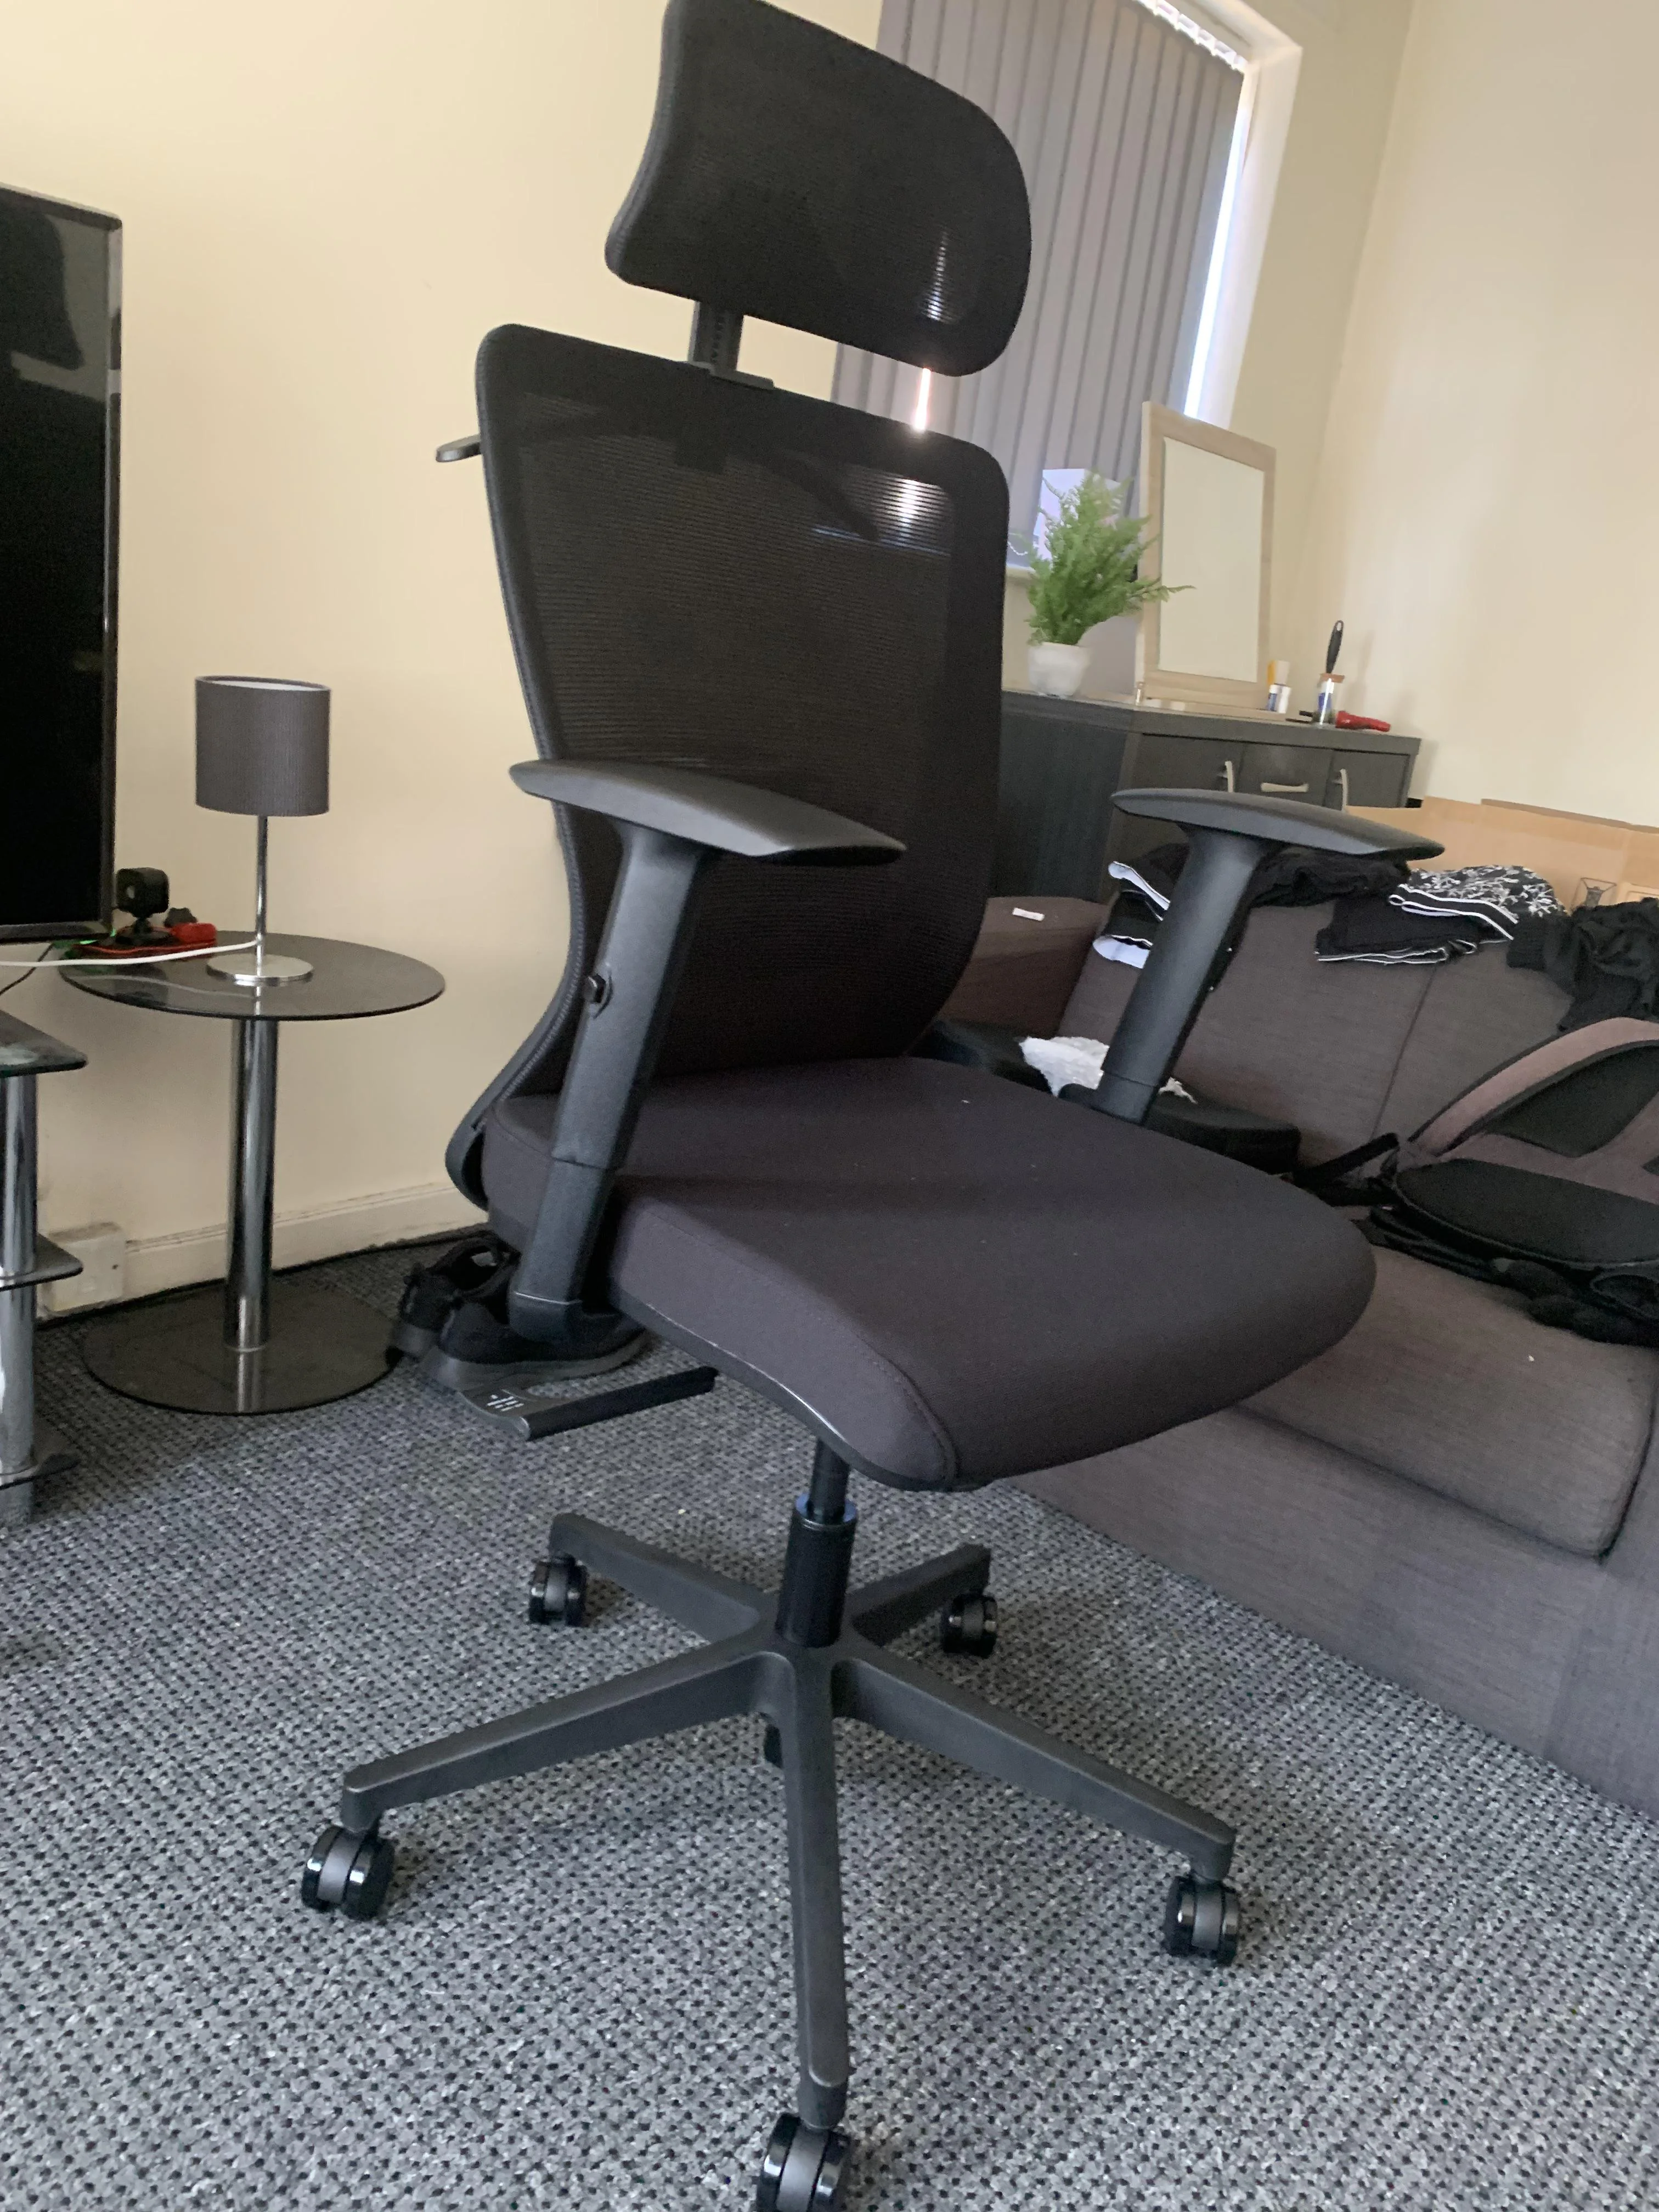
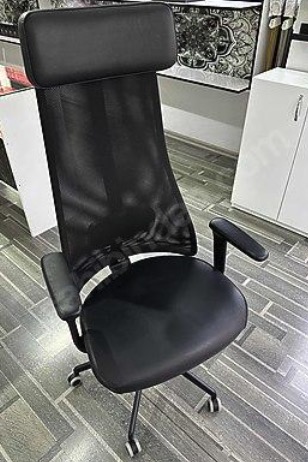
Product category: items_chair
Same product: no